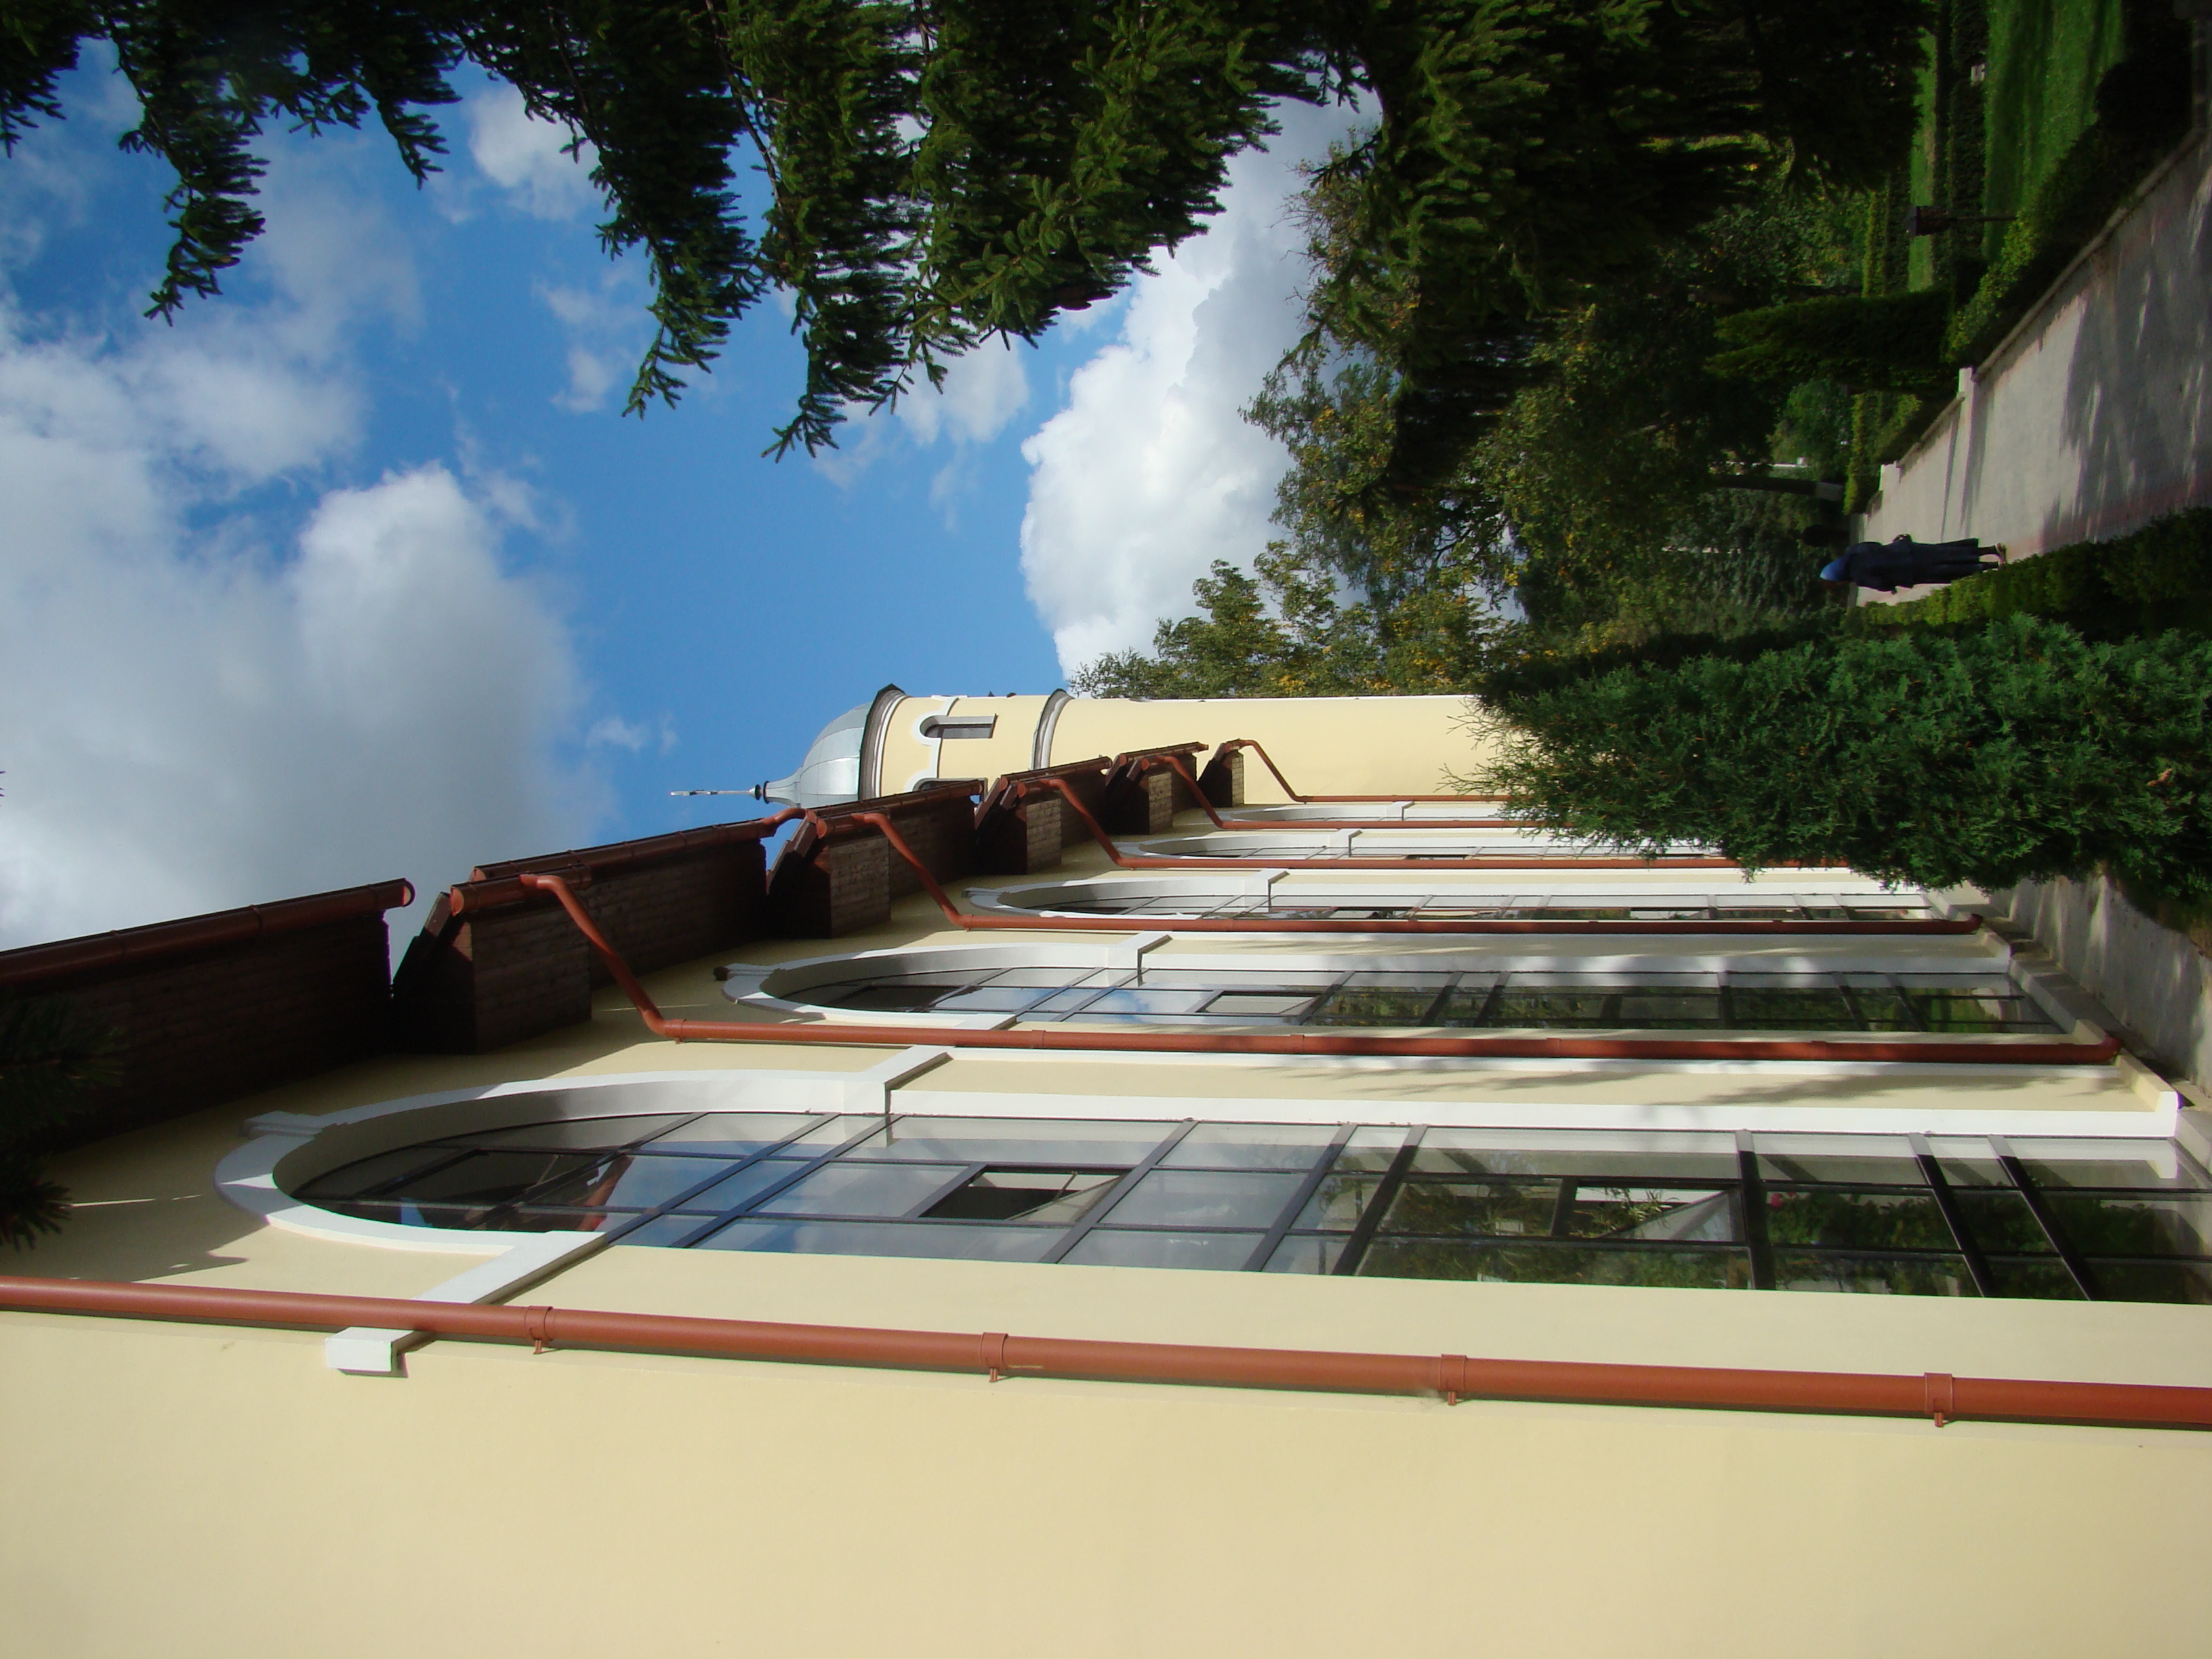
architecture, road, street, house, travel, monastery, sony, dsch9, moldova, hinku, neighbourhood